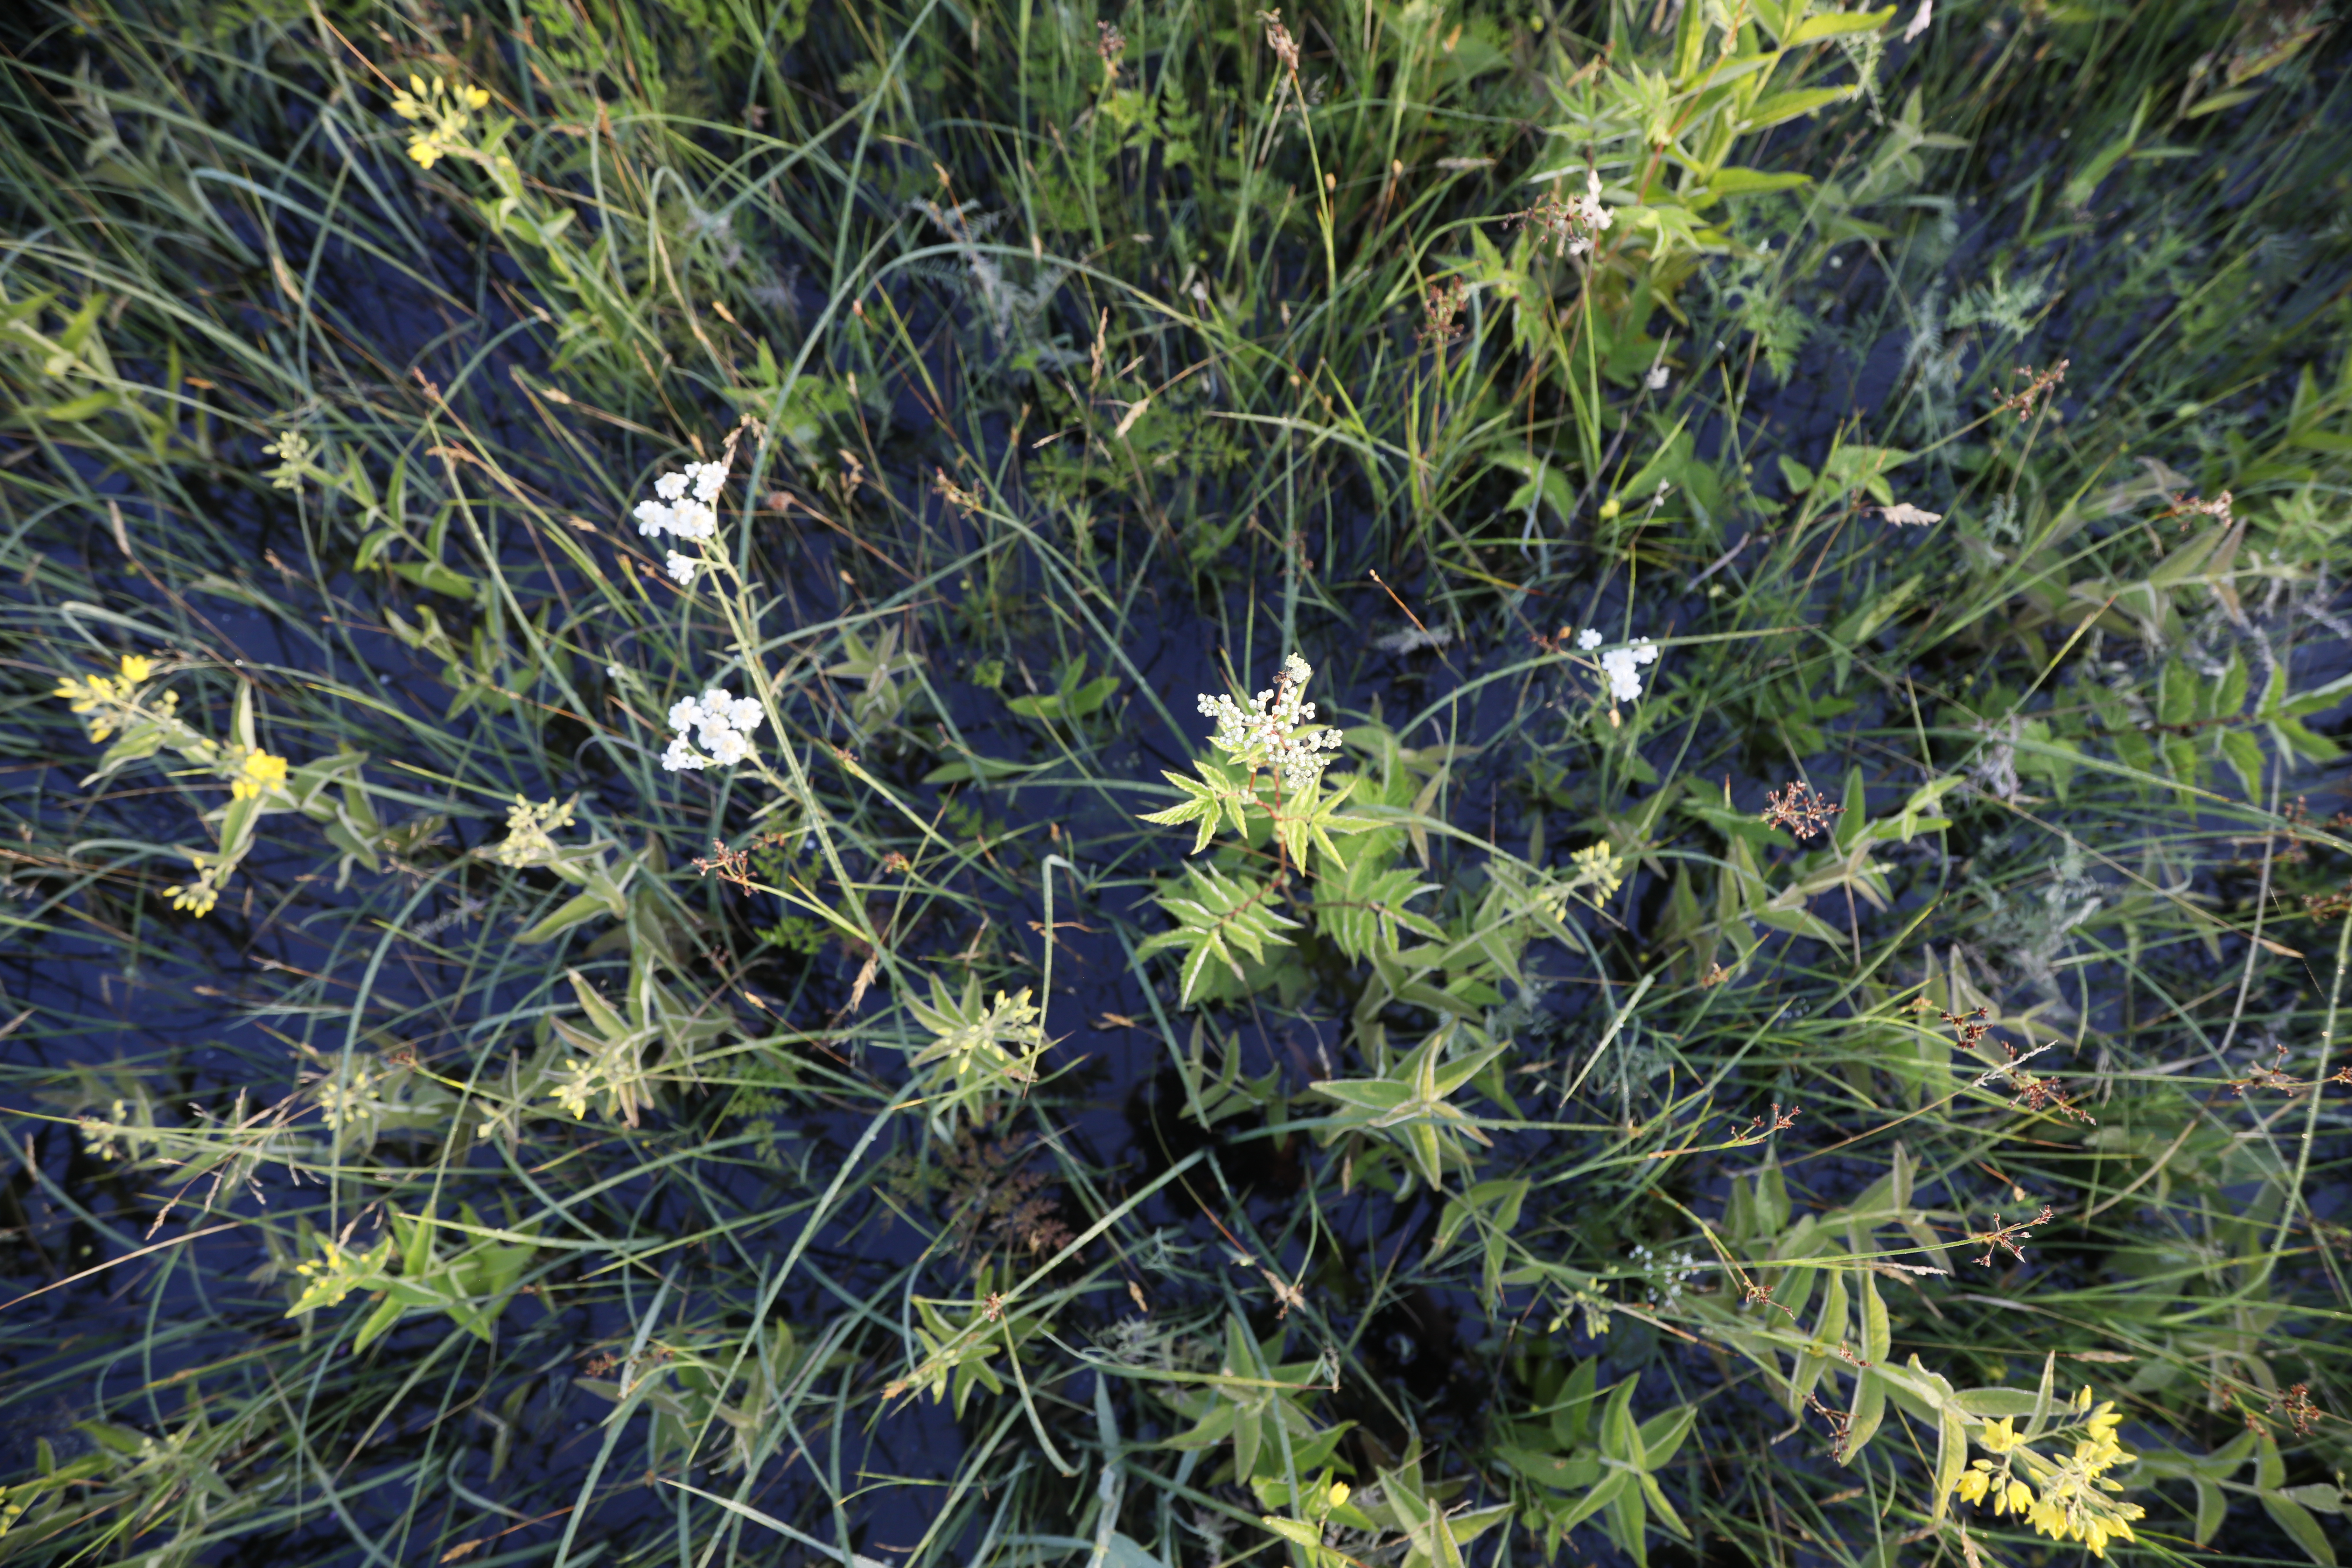
Plant species: Achillea ptarmica, Lysimachia vulgaris